Question: Please indicate a possible affordance area of hit_baseball_bat that can be used for hitting
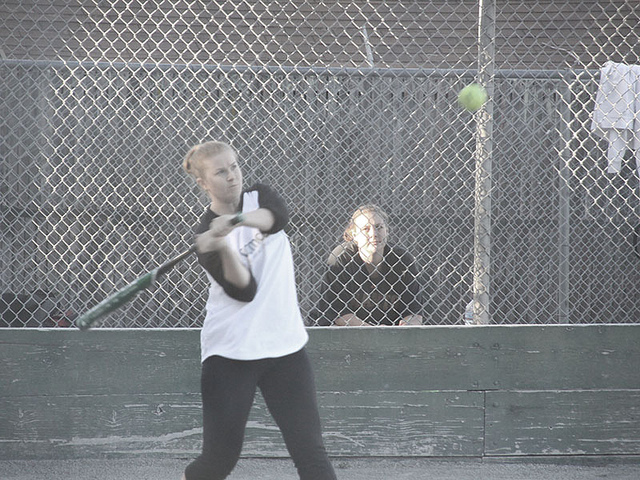
Answer: [72.945, 287.841, 127.413, 329.543]